Chadarangam (web series)

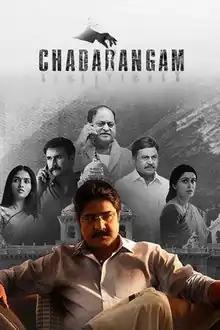
Poster

Chadarangam is an Indian Telugu-language political thriller web series that streamed on Zee5. This political drama series is written and directed by Raj Anantha and produced by Vishnu Manchu from 24 frames factory. The series has Srikanth, Ravi Prakash, Sunainaa, Jeeva, Chalapathi Rao and Nagineedu playing important roles.